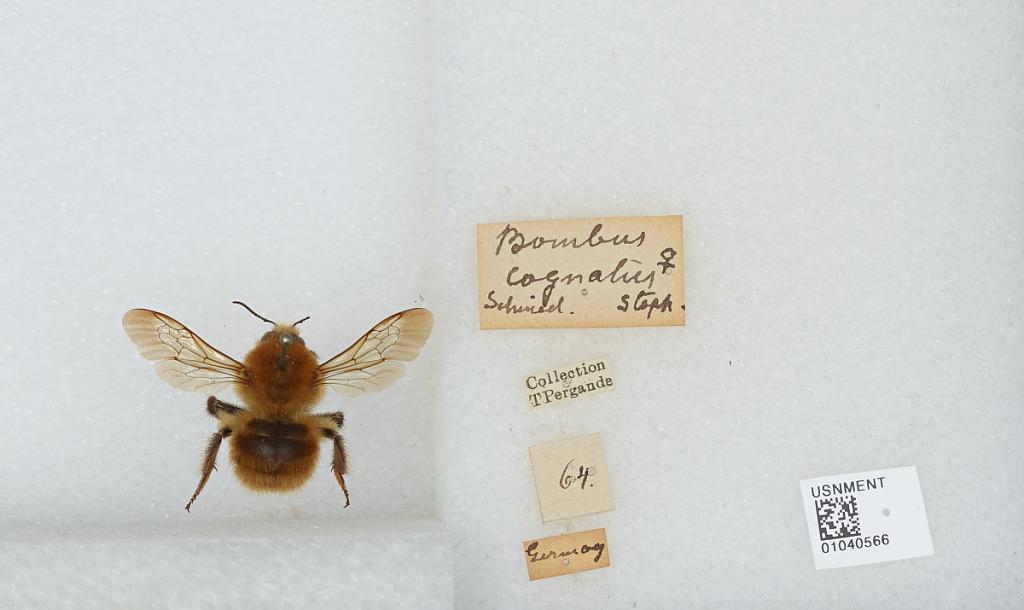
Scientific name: Bombus (Thoracobombus) pascuorum (Scopoli)
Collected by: T. Pergande
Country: Germany